Almaden, Queensland

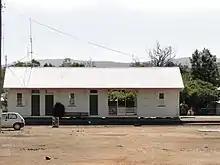
Almaden Railway Station

Almaden is on the Mareeba-to-Chillagoe railway line (part of the Tablelands railway line) which runs between Mareeba and the mining and cattle town of Mungana. Almaden railway station serves the town. The Etheridge railway line branches off at Almdaden towards Forsayth, with Ootann railway station, in the south of the locality of Almaden.